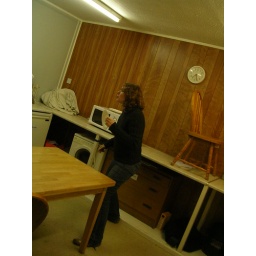
ok, so we played ping-pong with dinner plates over dining tables